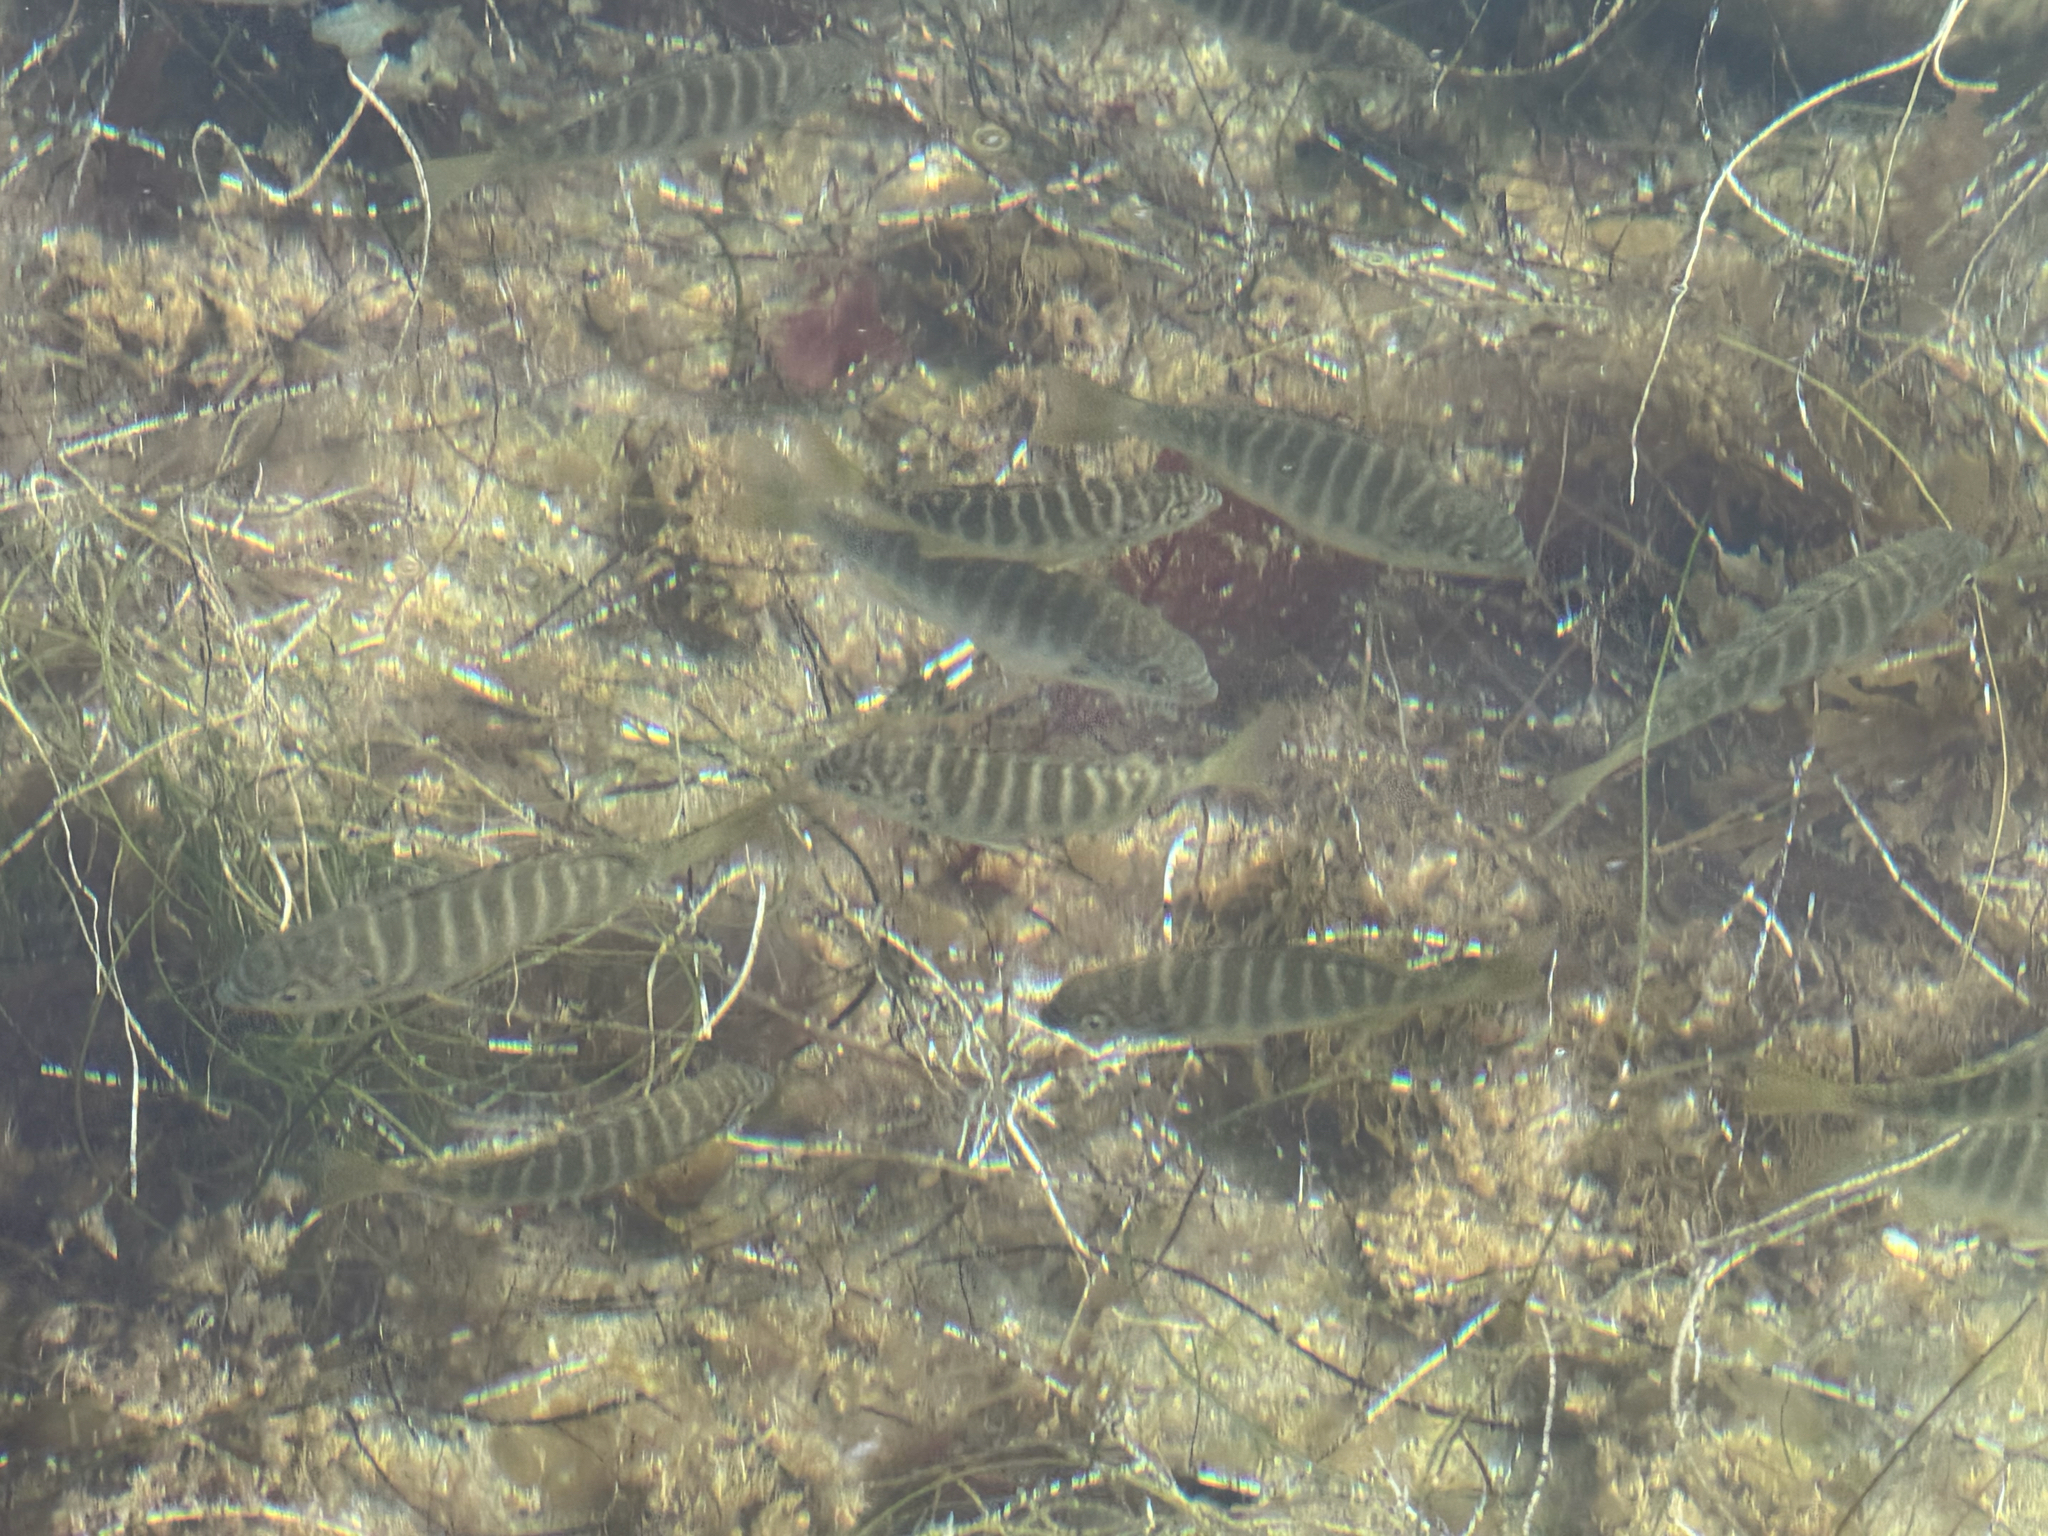
fish (species not among the labelled classes)